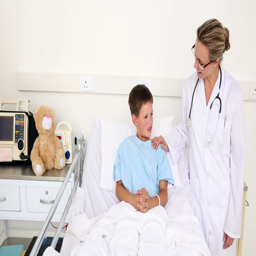
little sick boy sitting in bed talking with doctor in the hospital ward